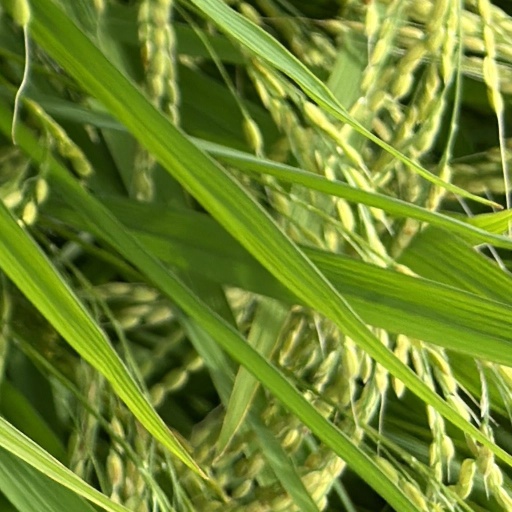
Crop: rice